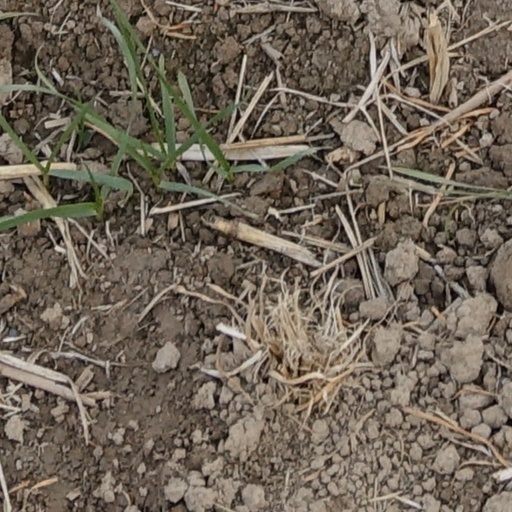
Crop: wheat